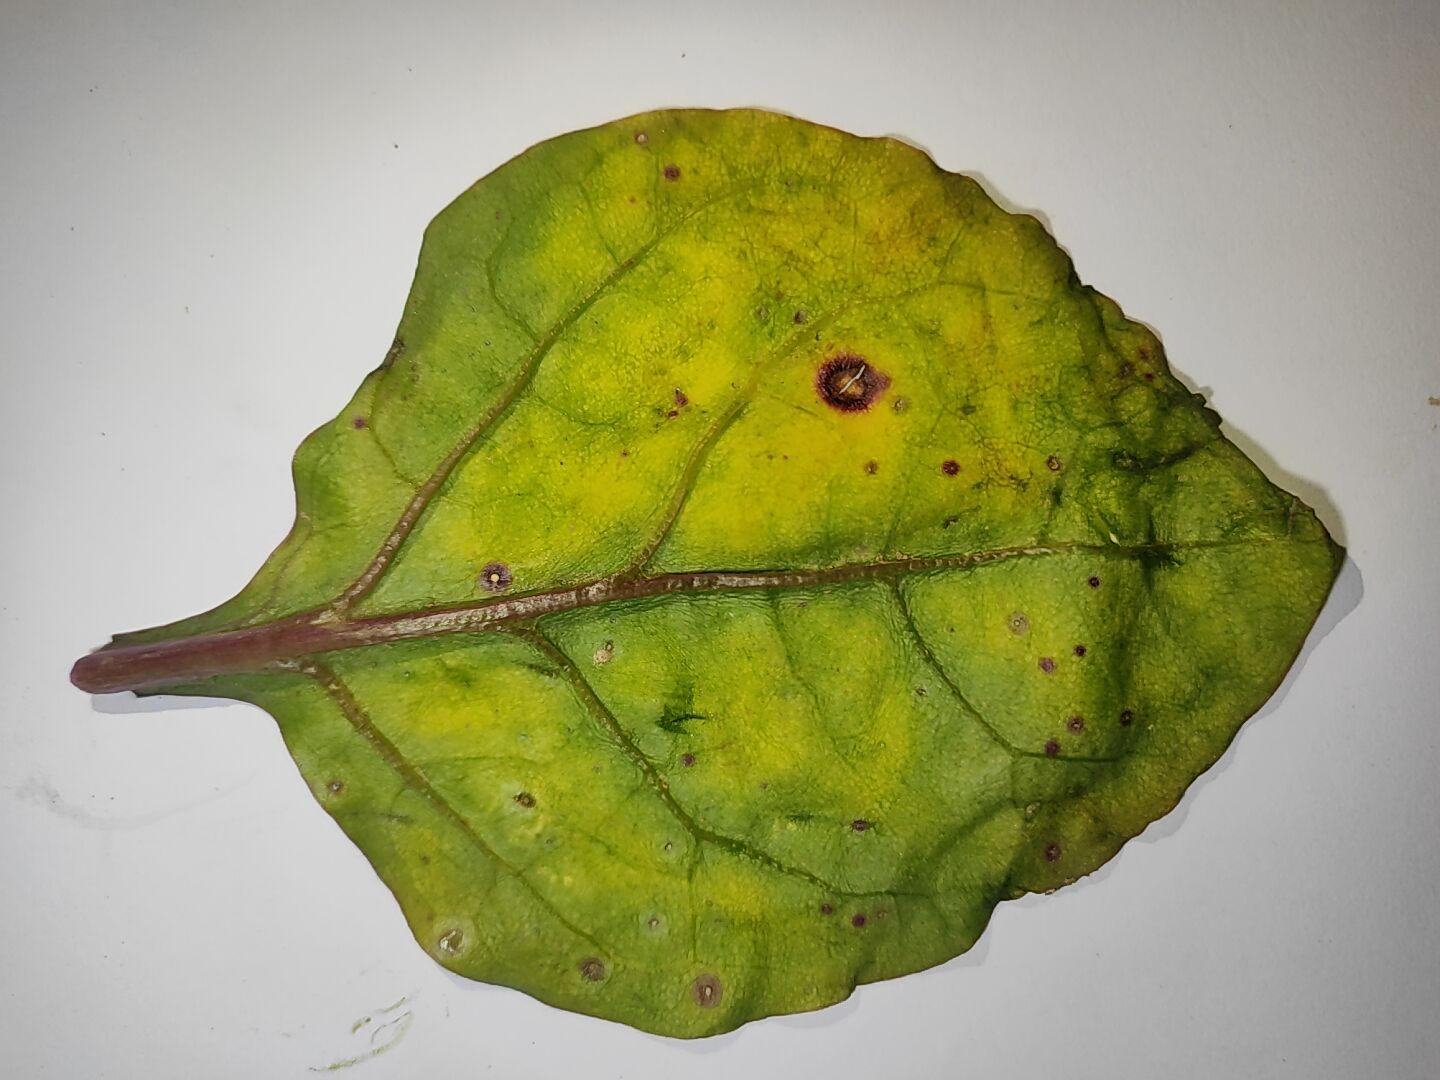
Label: anthracnose_leaf_spot